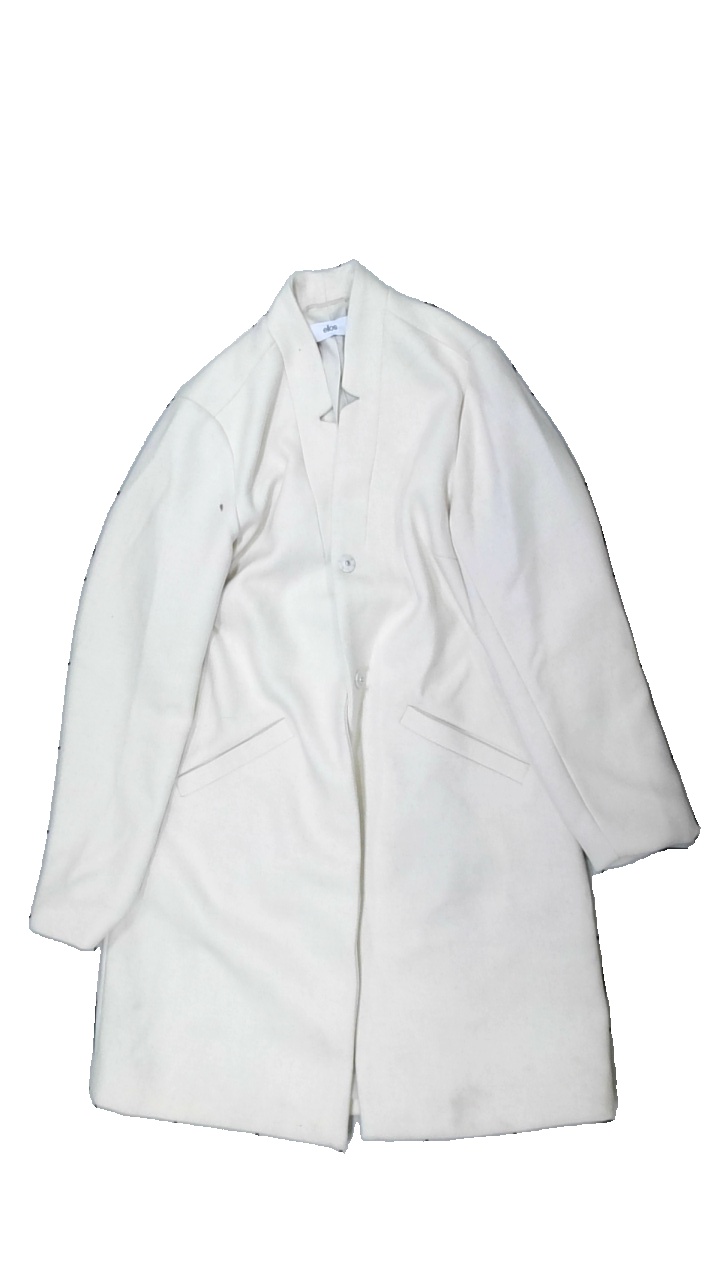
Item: Jacket (Ladies)
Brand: Ellos
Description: vit kappa
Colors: White
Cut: Regular
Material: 77% polyester 23% bomull
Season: Autumn
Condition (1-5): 2
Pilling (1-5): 4
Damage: svarta smuts fläckar
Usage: Export
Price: <50